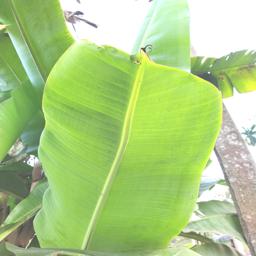
Label: JAHAJI LEAF